Sebastian Pasquali

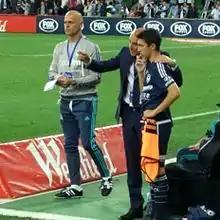
Sebastian Pasquali (right) with Melbourne Victory coach Kevin Muscat before being substituted on in the 2016 FFA Cup Semi Final, October 2016

Sebastian Pasquali is an Australian professional soccer player who plays for Western United in the A-League. A versatile midfielder, Pasquali can play as a box-to-box, holding or attacking midfielder, and has also played at centre-back.